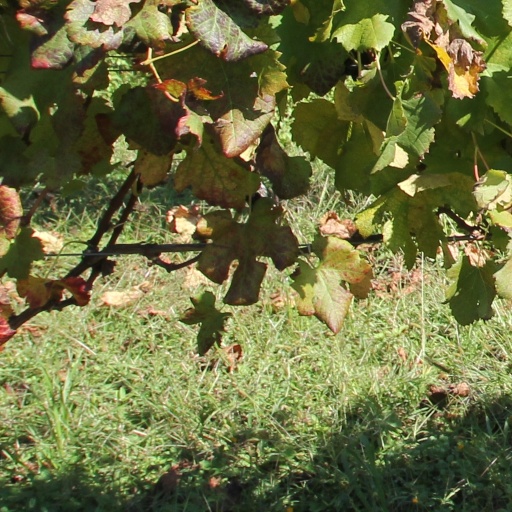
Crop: grape